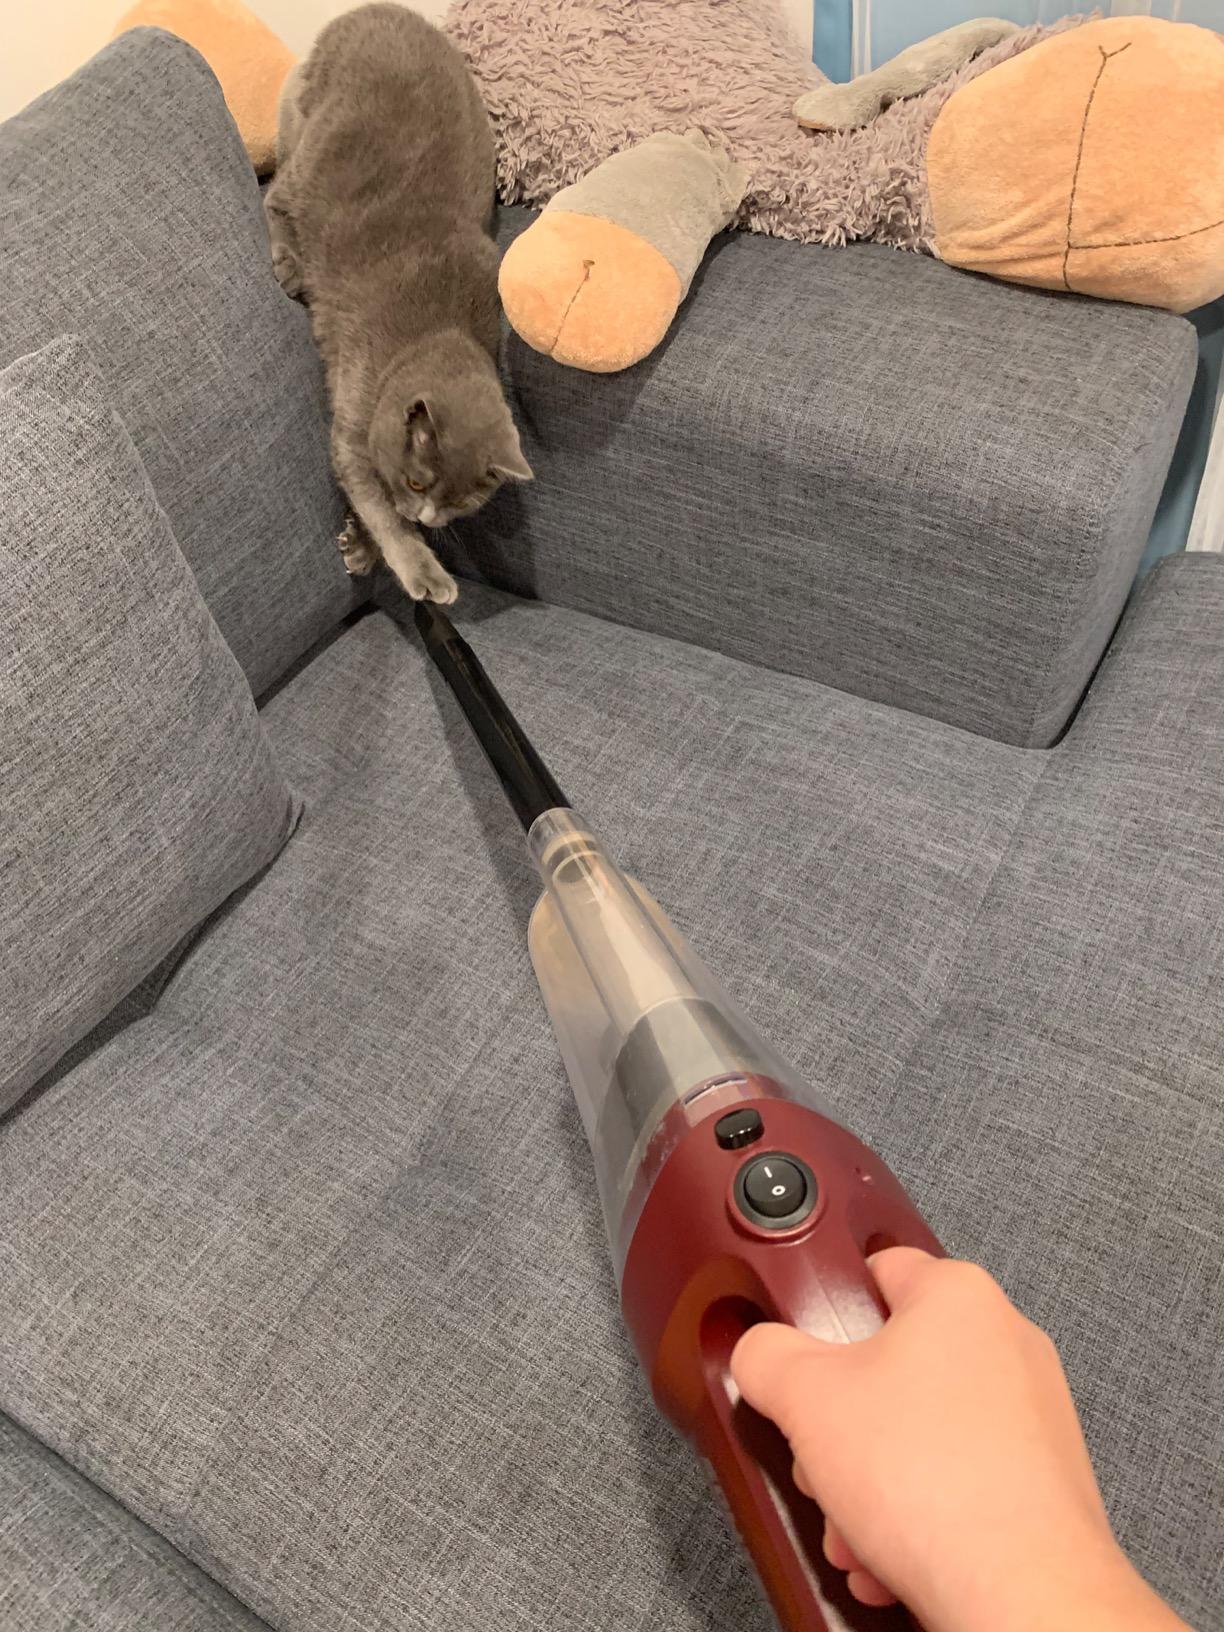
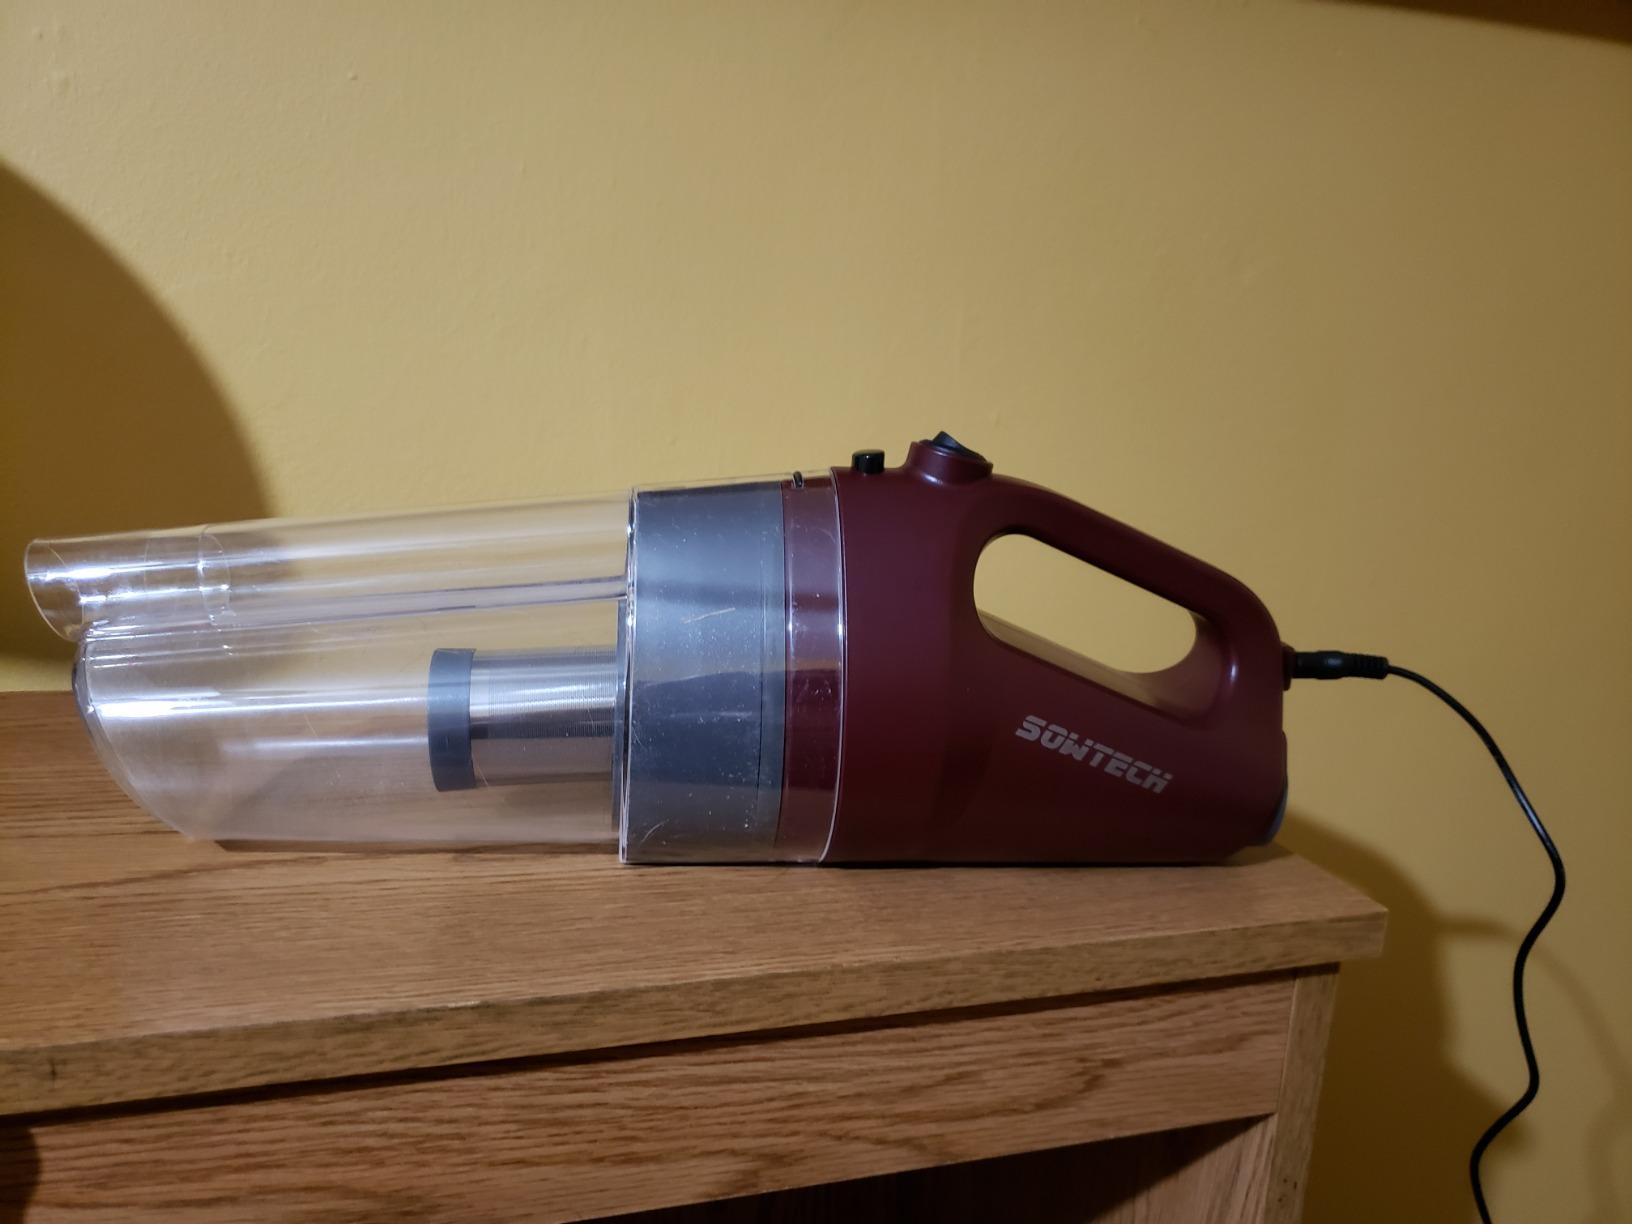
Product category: items_vacuum
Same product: yes